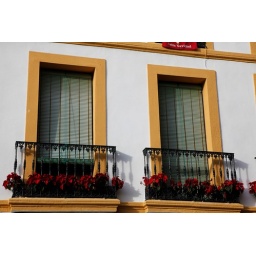
These red-leafed poinsettias were everywhere in the old town of Cordoba providing seasonal red and green colouring.